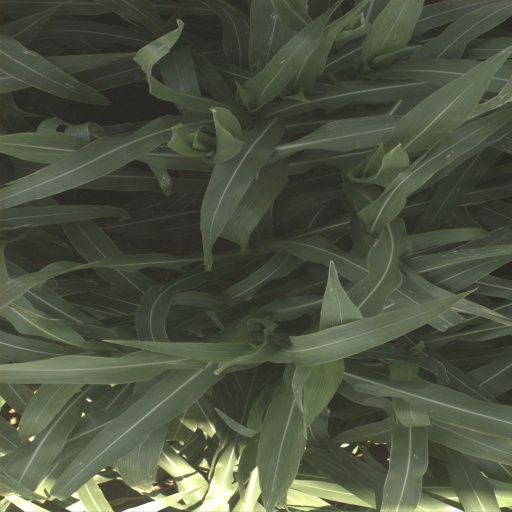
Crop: sorghum